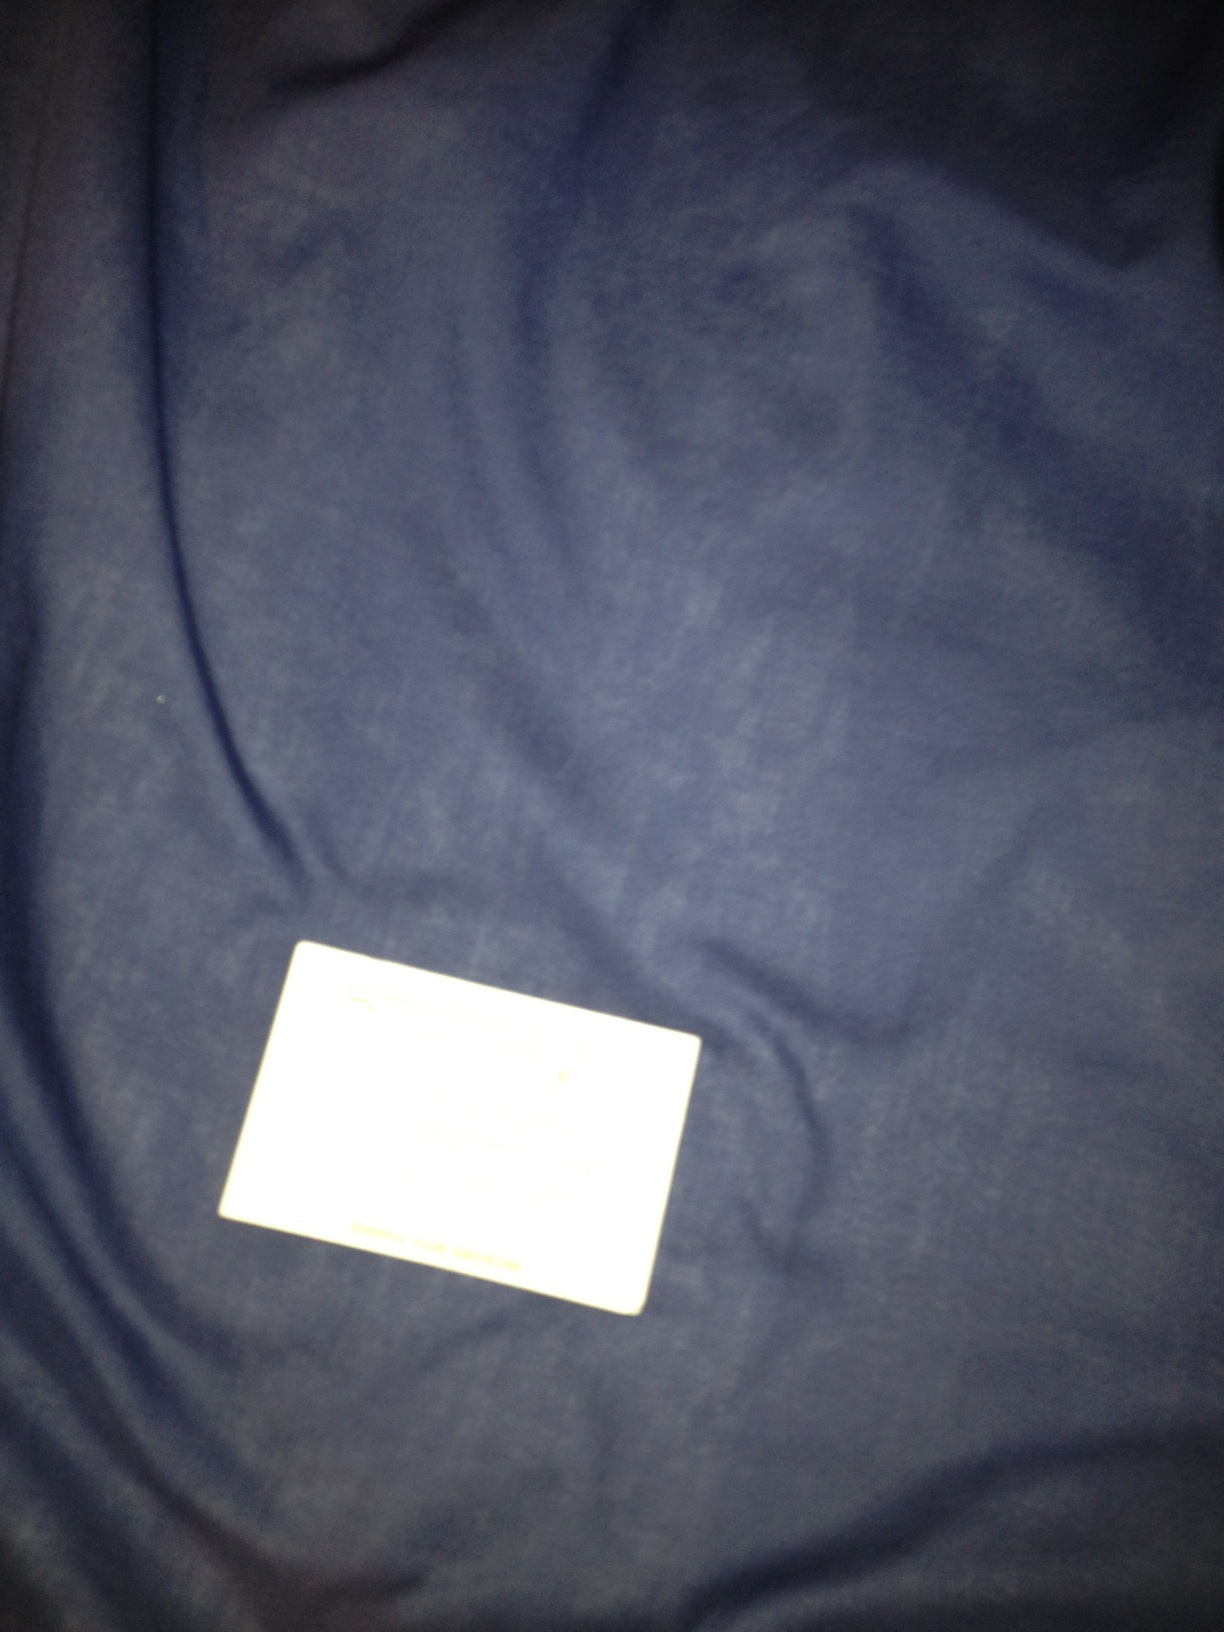Question: Can you see any text?
Answer: no